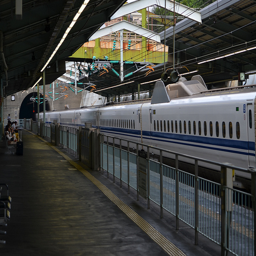
A train passing through a station in the day.
a long white train is at a station
A train that is passing through a station.
a blue and white train and some people at a station
Subway train stationed at an empty subway station.